James Griffith (academic)

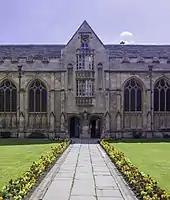
View of the south side of the main quadrangle at University College, Oxford, for which James Griffith was responsible when it was refaced in 1802.

James Griffith (1761–1821) was an Oxford academic and administrator. He was elected as a Fellow of University College, Oxford in 1784. From 22 January 1808, he was Master of the College until his death in 1821.